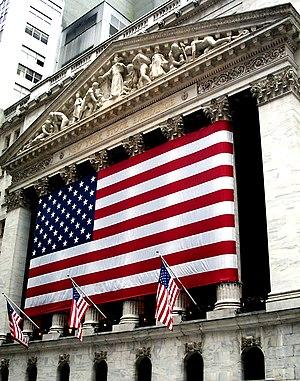
Les National Historic Landmarks de New York sont les sites historiques d'intérêt national de la ville de New York aux États-Unis.